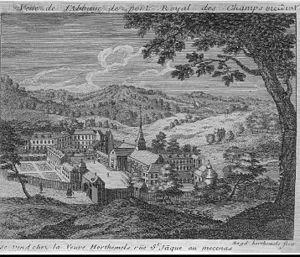
Les Essais sont l'œuvre majeure de Michel de Montaigne, à laquelle il consacre un labeur d'écriture et de réécriture à partir de 1572 continué pratiquement jusqu'à sa mort. Il traite de tous les sujets possibles, sans ordre apparent : médecine, amour et sexualité, livres, affaires domestiques, histoire ancienne, chevaux, maladie entre autres, auxquels Montaigne mêle des réflexions sur sa propre vie et sur l'Homme, le tout formant « un pêle-mêle où se confondent comme à plaisir les choses importantes et futiles, les côtés vite surannés et l’éternel. »
Les Provinciales est un ensemble de dix-huit lettres, en partie fictives, écrites par Blaise Pascal. Publiées entre janvier 1656 et mars 1657, elles ont d’abord eu pour but de défendre le théologien janséniste Antoine Arnauld, menacé d’être condamné par la Sorbonne, avant de s’orienter vers une critique de la Compagnie de Jésus et, en particulier, de la casuistique laxiste défendue par certains de ses membres.